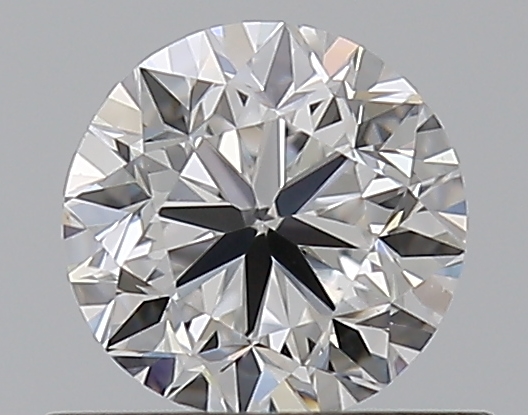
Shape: round
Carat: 0.5
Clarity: VS2
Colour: D
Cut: GD
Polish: EX
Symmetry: GD
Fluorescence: N
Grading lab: GIA
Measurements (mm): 4.87 x 4.92 x 3.23